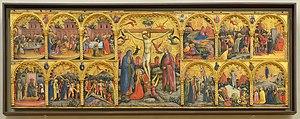
Polittico della Passione de Antonio Vivarini Ca' d'Oro à Venise.
Antonio Vivarini dit Antonio da Murano est un peintre italien de l'école vénitienne de la première Renaissance.